Bush Tower

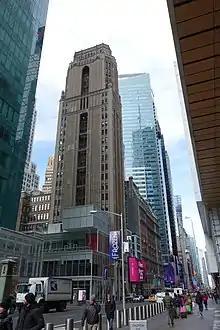
Seen from the base of the Bank of America Tower, looking west

During April 1916, the Bush Terminal Company signed a long-term lease for vacant property at 132–134 West 42nd Street. The plot extended the depth of the block, with of frontage on 42nd Street and on 41st Street. The Bush Terminal Company then announced plans for a 25-story showroom skyscraper on the site, to be designed by Helmle and Corbett. This site, near Times Square, was "one of the most central in the city" as described by the "Real Estate Record and Guide". Furthermore, the proximity of Times Square's Theater District allowed tenants and visitors of the Exhibition Building and Buyers' Club to partake in leisurely activity. The plans were modified that June, bringing the building to 29 stories.